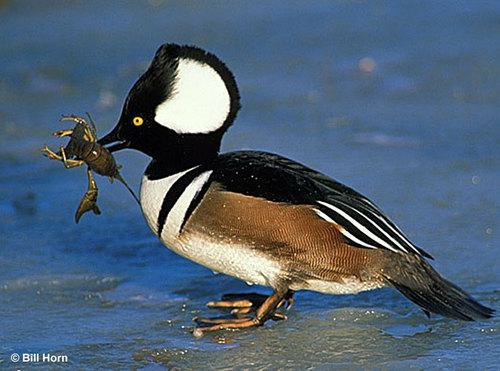
A photo of a hooded merganser